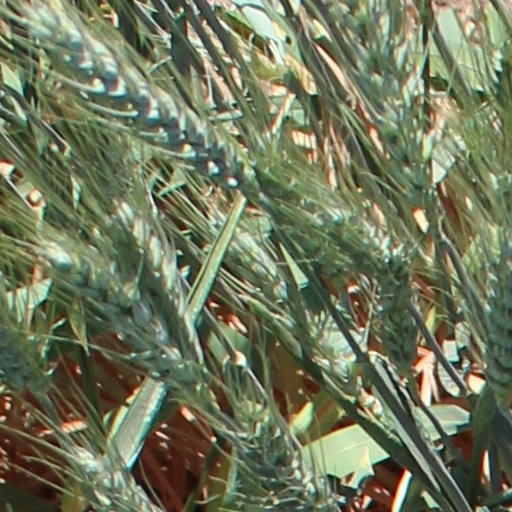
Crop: wheat